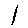
Label: 1